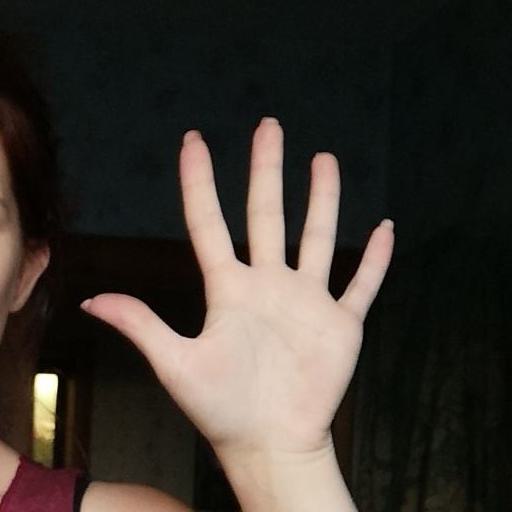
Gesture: palm